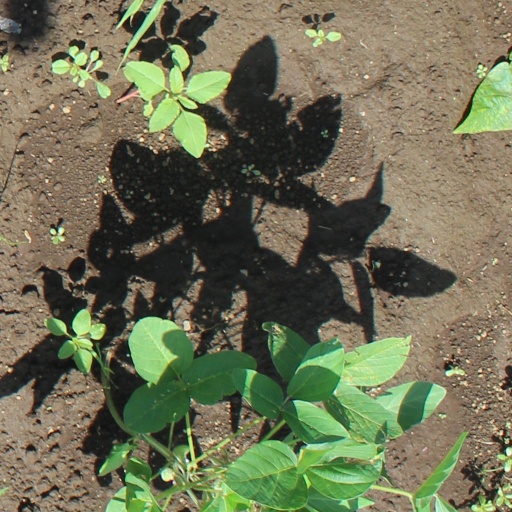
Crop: soybean